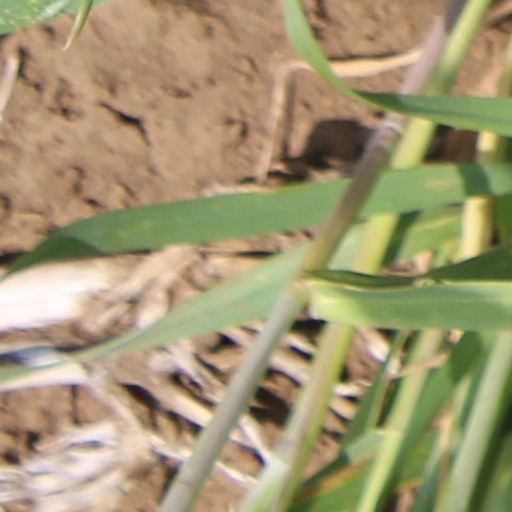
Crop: wheat